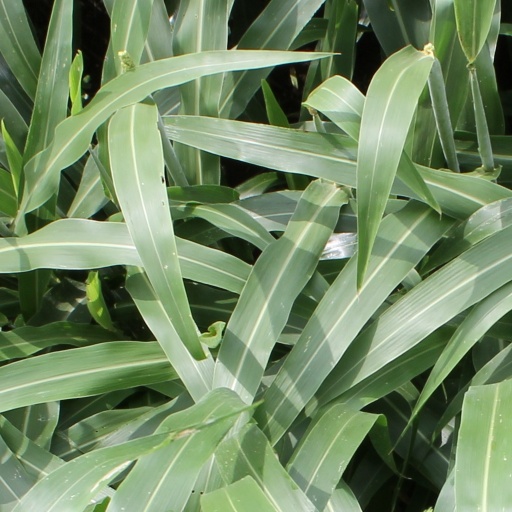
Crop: sorghum